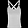
Label: T - shirt / top